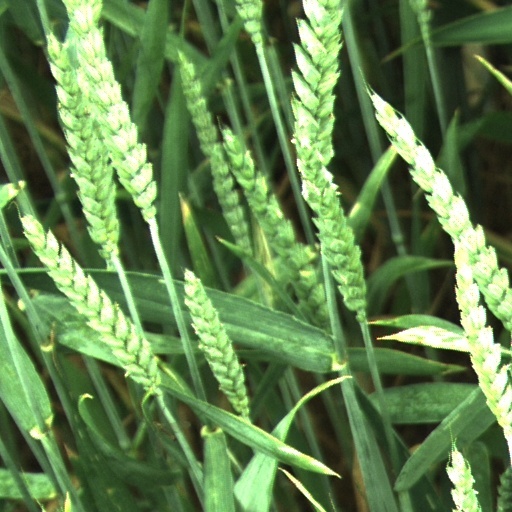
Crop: wheat